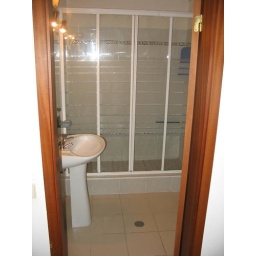
the wet room walk in shower toilet and bidit behind door not in pic